Marsha Garces Williams

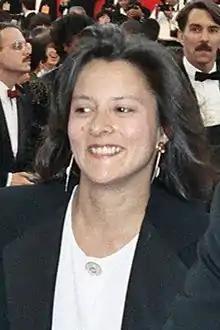
Williams at the 61st Academy Awards in 1989

Marsha Garces Williams (born June 18, 1956) is an American film producer and philanthropist. She was married to actor and comedian Robin Williams from 1989 to 2010.